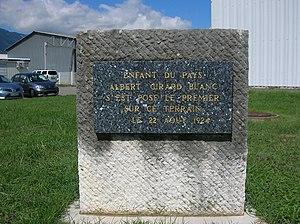
Plaque à la mémoire de Albert Girard-Blanc à l'Aérodrome de Grenoble-Le Versoud. Le Versoud, Isère, France. &lt
Albert Girard-Blanc était un pilote français.